History of the United States (1849–1865)

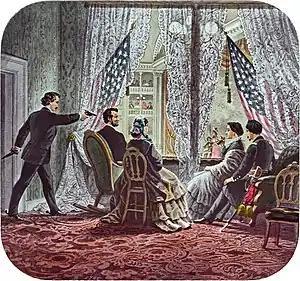
President Lincoln was murdered by the Confederate sympathizer John Wilkes Booth, April 14, 1865.

The Union assembled an army of 35,000 men (the largest ever seen in North America up to that point) under the command of General Irvin McDowell. With great fanfare, these untrained soldiers set out from Washington DC with the idea that they would capture Richmond in six weeks and put a quick end to the conflict. At the Battle of Bull Run on July 21, however, disaster ensued as McDowell's army was completely routed and fled back to the nation's capitol. Major General George McClellan of the Union was put in command of the Army of the Potomac following the battle on July 26, 1861. He began to reconstruct the shattered army and turn it into a real fighting force, as it became clear that there would be no quick, six-week resolution of the conflict. Despite pressure from the White House, McClellan did not move until March 1862, when the Peninsular Campaign began with the purpose of capturing the capitol of the Confederacy, Richmond, Virginia. It was initially successful, but in the final days of the campaign, McClellan faced strong opposition from Robert E. Lee, the new commander of the Army of Northern Virginia. From June 25 to July 1, in a series of battles known as the Seven Days Battles, Lee forced the Army of the Potomac to retreat. McClellan was recalled to Washington and a new army assembled under the command of John Pope.